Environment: lab
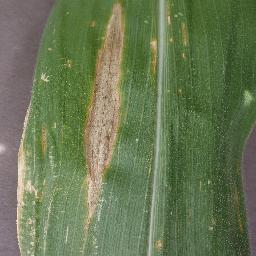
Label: northern_corn_leaf_blight